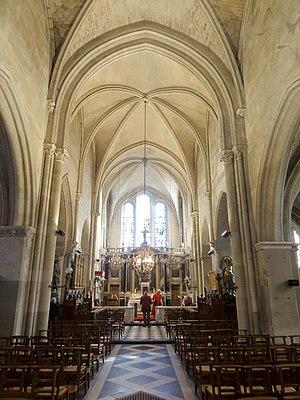
L'église Saint-Martin est une église catholique paroissiale située à Ermenonville, dans le département de l'Oise, en France. Ermenonville est érigée en paroisse par le chapitre Notre-Dame de Senlis en 1213. La construction de l'église avait commencé dès 1170 / 1180 par le clocher, mais s'était interrompue par la suite, et le voûtement du chœur n'est certainement pas achevé avant le second quart du XIIIᵉ siècle. Tout le chœur appartient à la première période gothique. Au XIVᵉ siècle, l'on commence à bâtir une nouvelle nef, mais il est probable que la guerre de Cent Ans ne permet pas de procéder à son voûtement. En 1528, les paroissiens décident un important programme de réparation de l'église, principalement du chœur et des toitures. Six ans plus tard, ils veulent doter l'église d'une nouvelle nef. Ce chantier dure de 1534 à 1540, ce qui n'est pas bien long, puisque les grandes arcades du XIVᵉ siècle sont maintenues. Les voûtes de la nef et les bas-côtés, presque entièrement reconstruites, affichent le style gothique flamboyant. Quelques fenêtres sont encore refaites un peu plus tard.